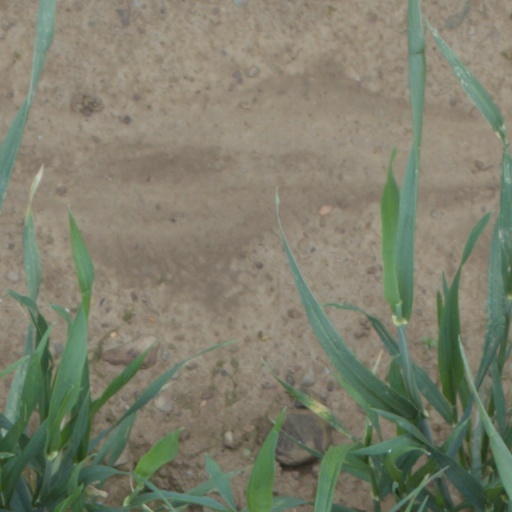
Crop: wheat